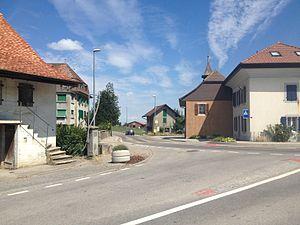
Rossens dans la commune vaudoise de Villarzel en Suisse.
Rossens est une localité et une ancienne commune suisse du canton de Vaud, située dans la commune de Villarzel et le district de la Broye-Vully.